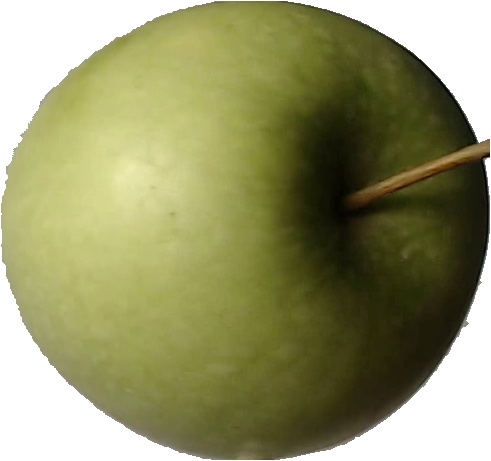
Label: apple_granny_smith_1